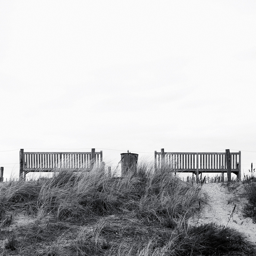
Two benches on top of a grass covered hillside.
There are some benches on top of a hill
A black and white picture of dunes, two benches and a trash can
Two benches on a hill near grass and dirt.
Two benches and a garbage can sit on a beach.